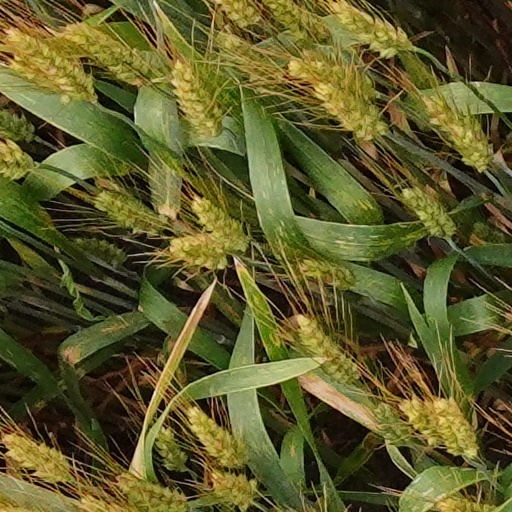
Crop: wheat